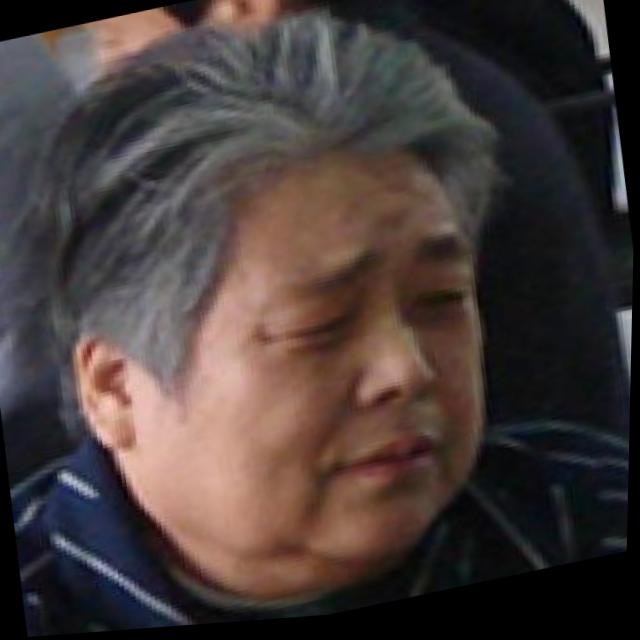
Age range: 65+